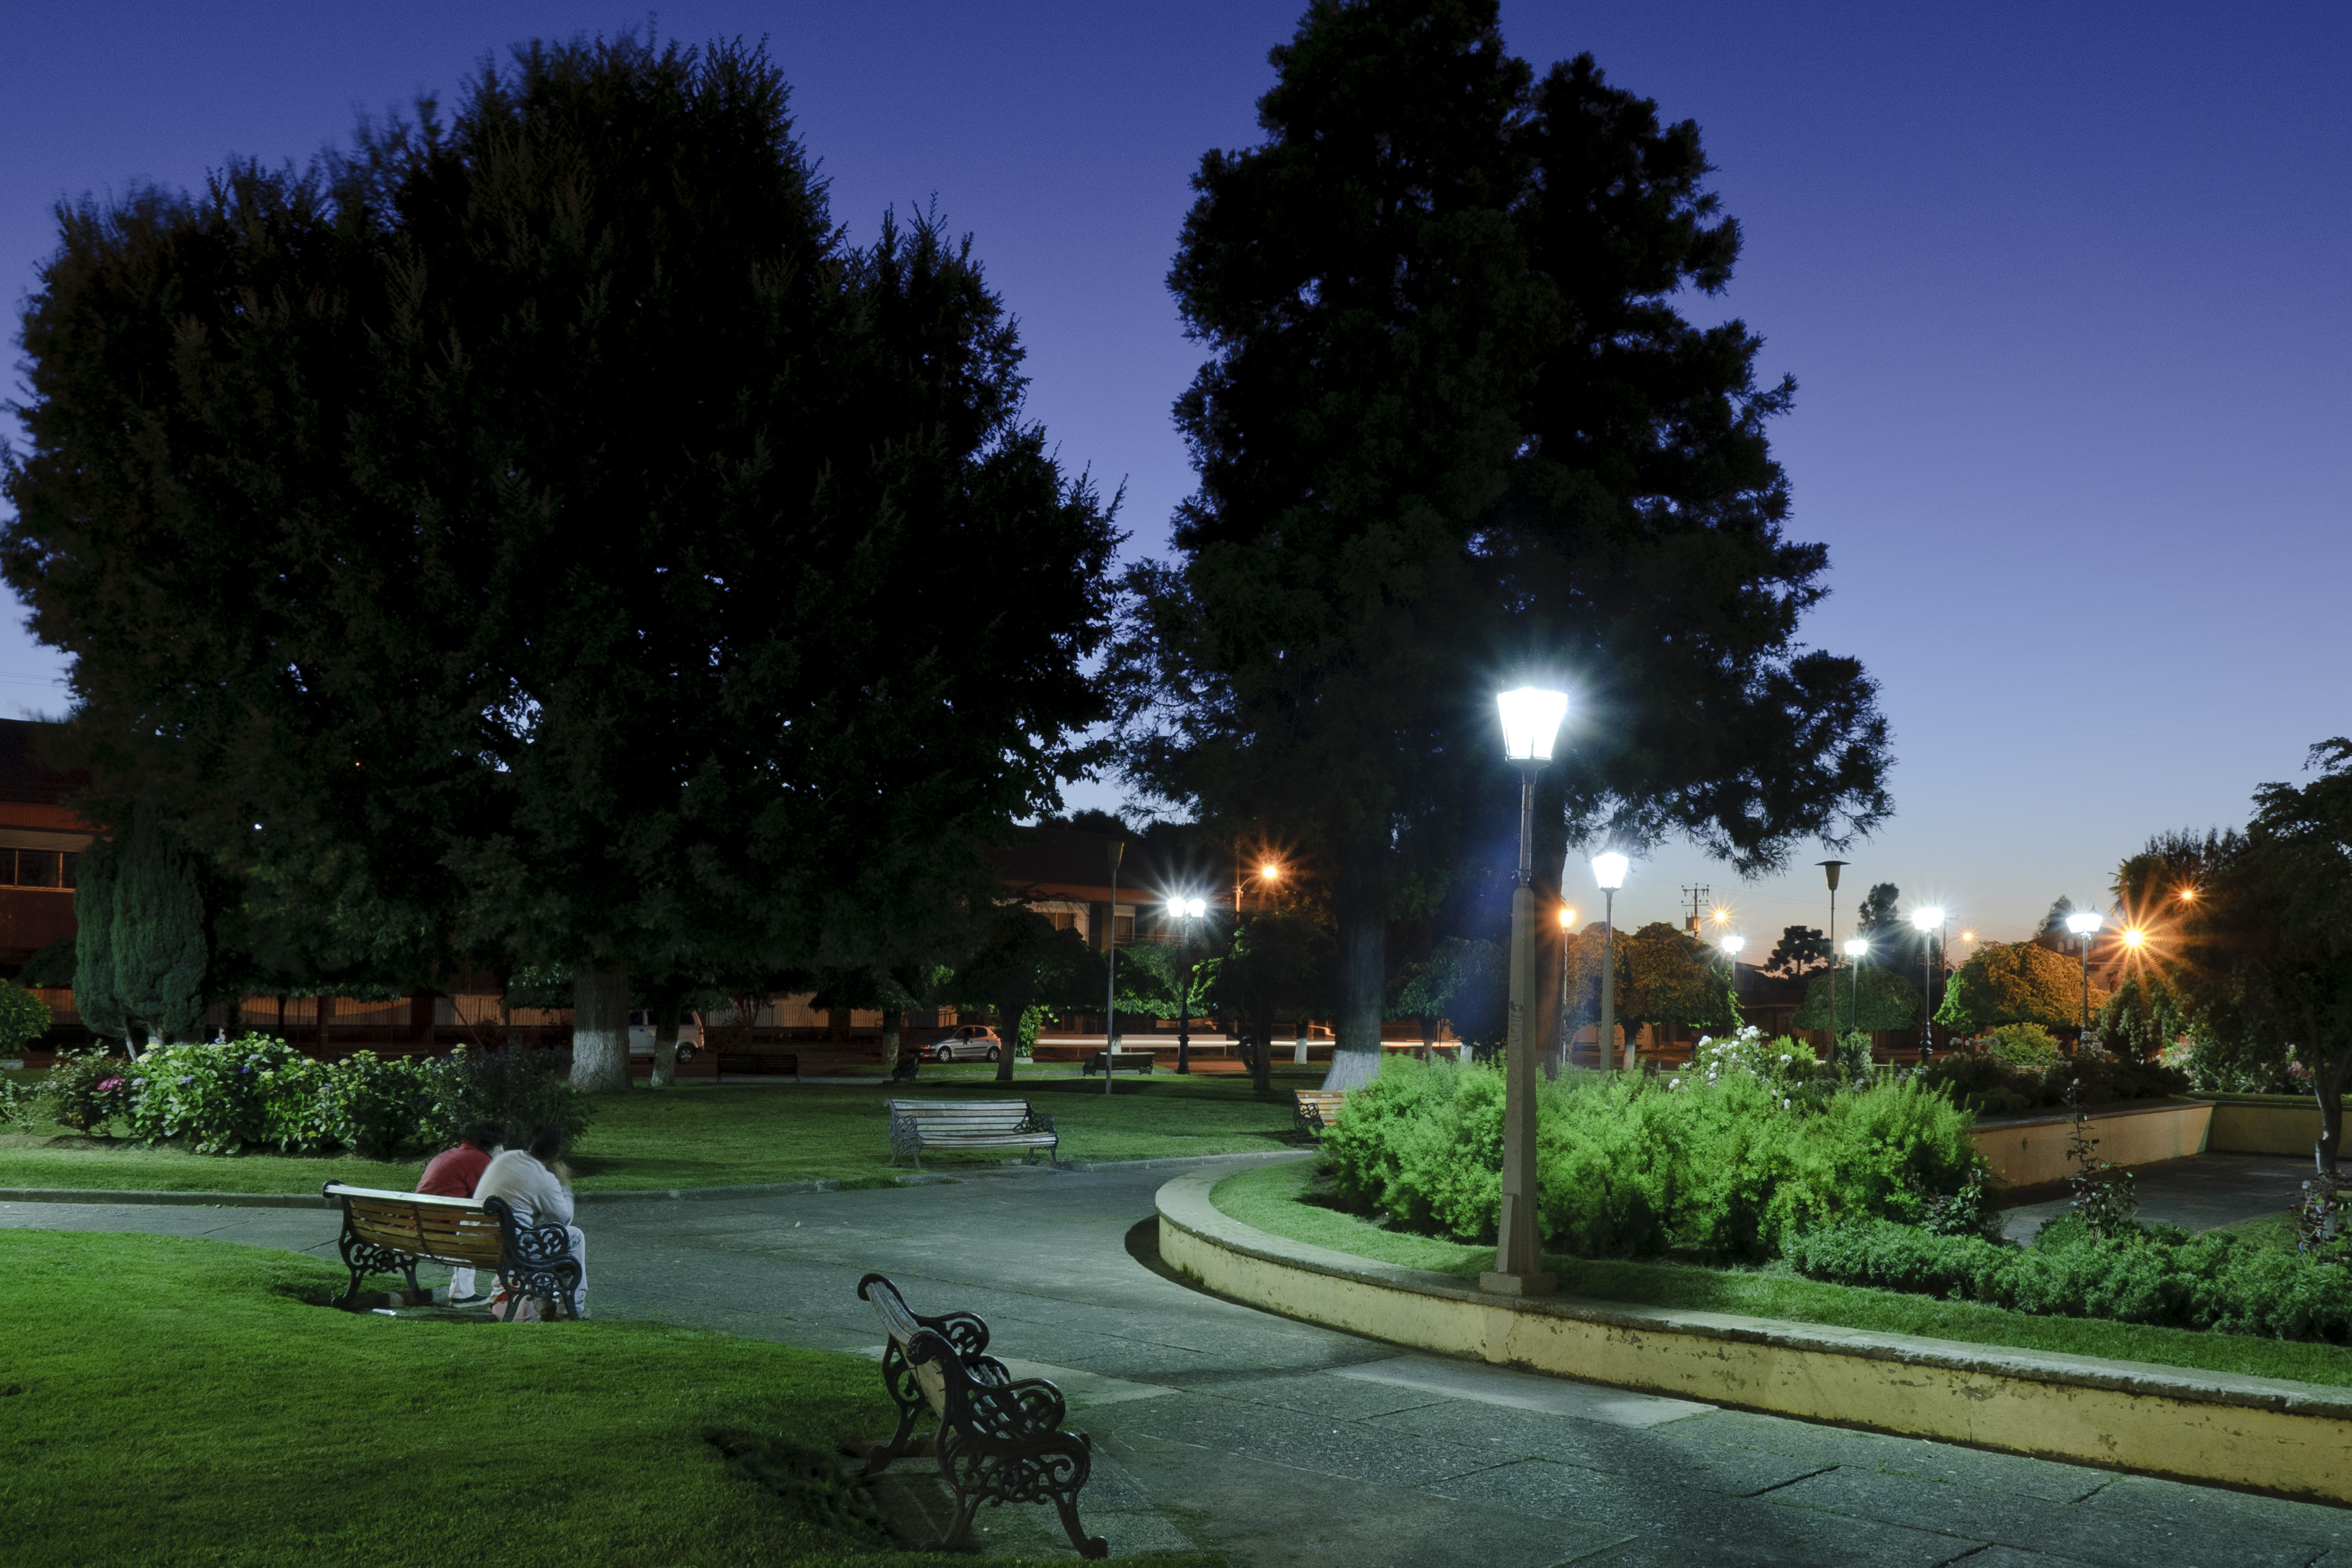
tree, night, lawn, city, cityscape, downtown, dusk, suburb, evening, street light, nikon, lighting, chile, town square, d300, residential area, landscape lighting